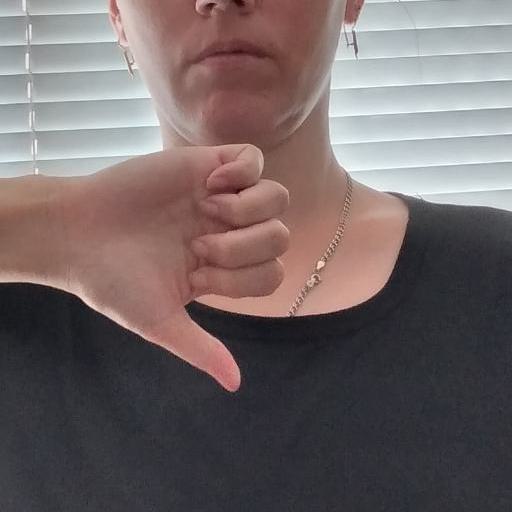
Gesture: dislike